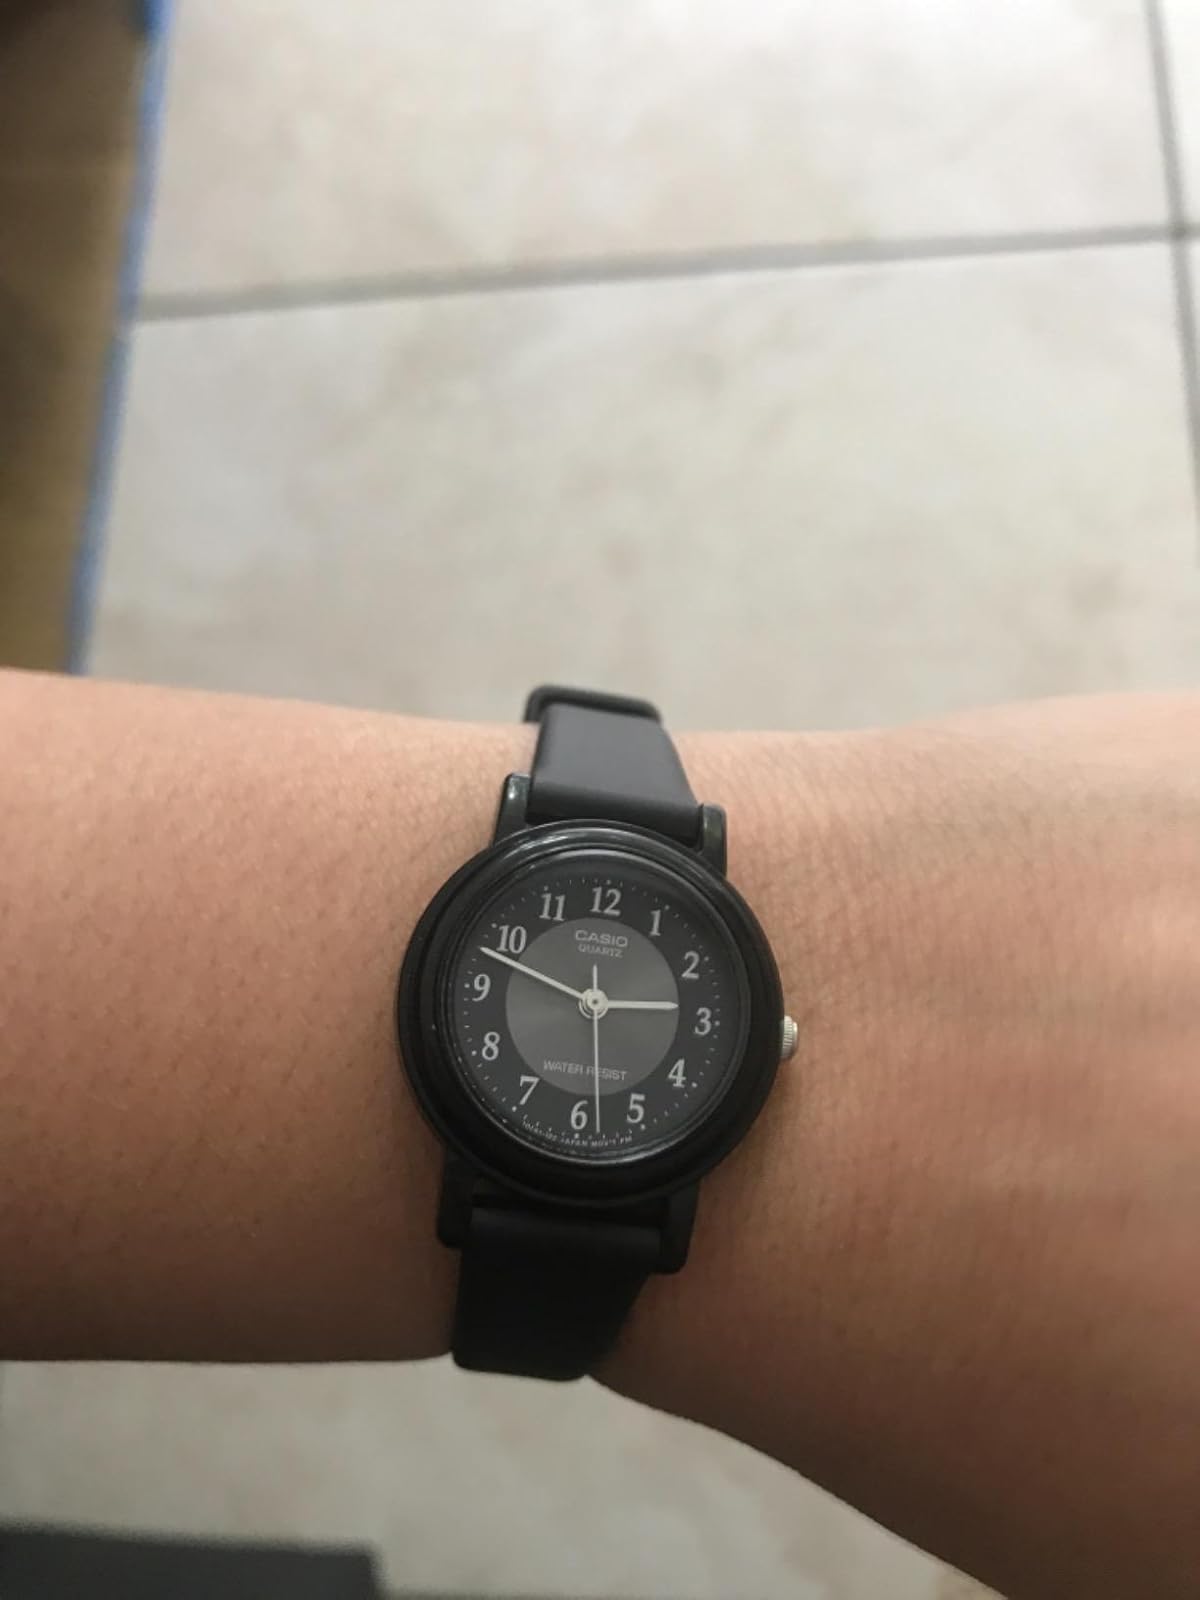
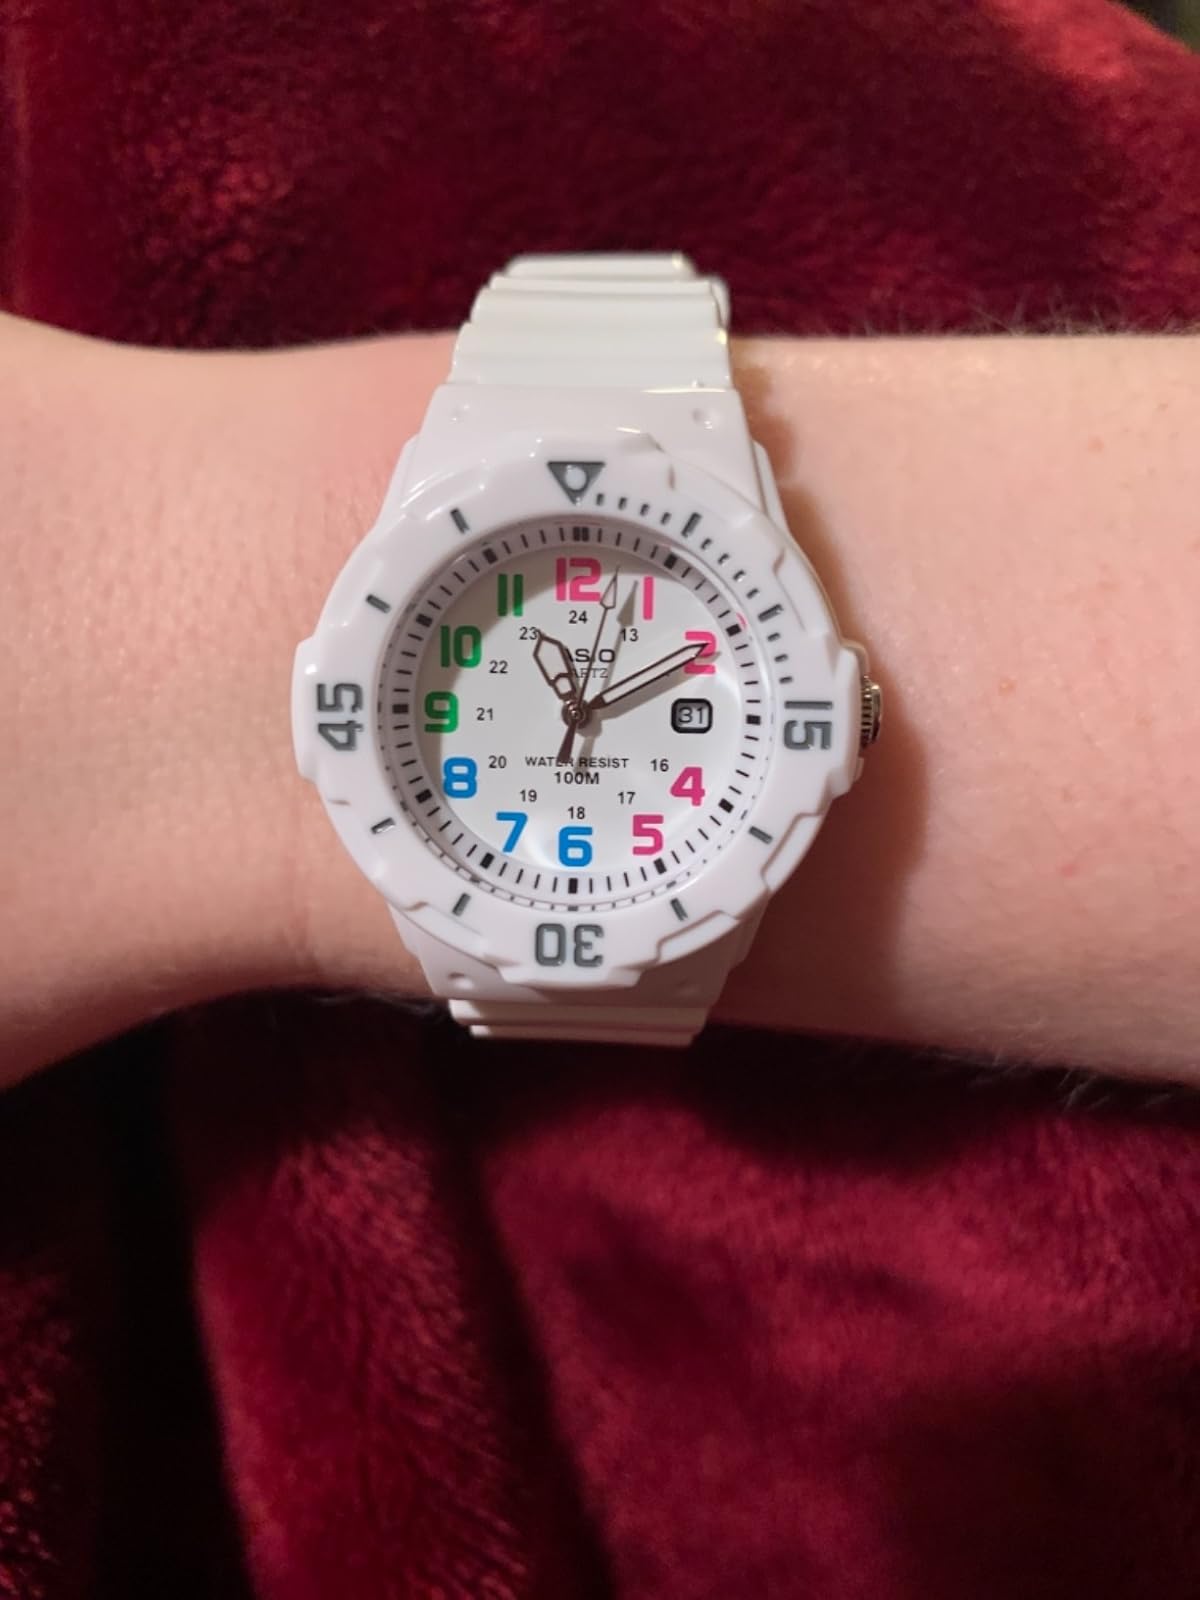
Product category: accessories_watch
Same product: no